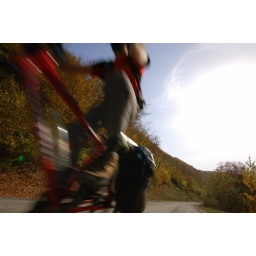
No flat roads in the mountains - crumbled asphalt, dirt tracks and endless climbs and descents.